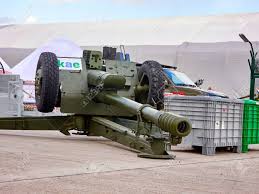
Label: D-30